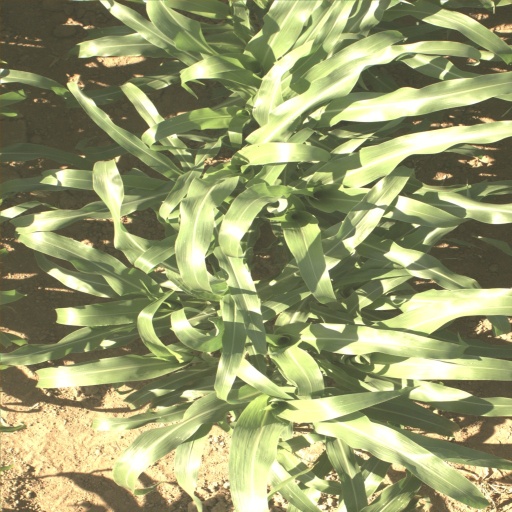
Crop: sorghum